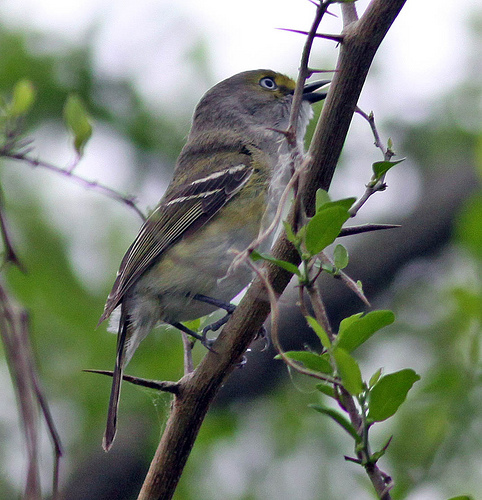
this is a small bird with a short, pointy beak and yellow colorations around the head and breast.
this bird is brown with white on its chest and has a very short beak.
a gray bird with white wingbars and a green supercillary.
grey and green bird with white wingbar and black primaries.
this is a grey bird with a black and yellow wing with a white eye.
this gray bird has a yellow eyebrow and a light gray breast and belly.
a tall bodied bird that is mainly dark gray in color.
this bird is gray, yellow and black in color, with a black beak.
this particular bird has a belly that is white and yellow
this bird has large tarsus and feet with a whitish belly, the wingbars are striped with blacks and whites, there is a patch of green around the supercilary.
Species: White Eyed Vireo